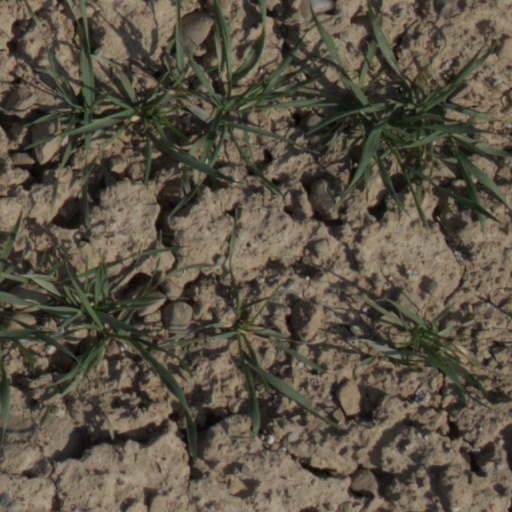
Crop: wheat